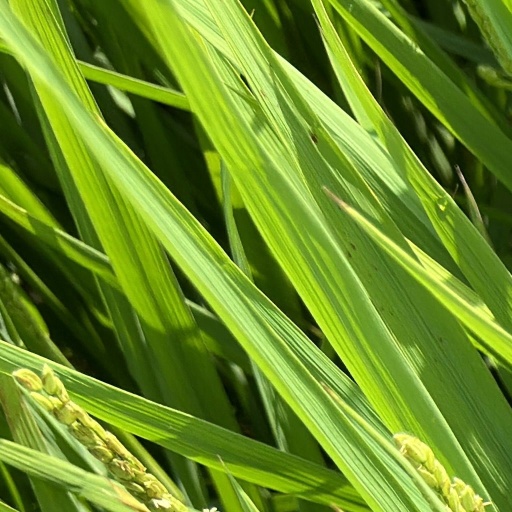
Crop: rice